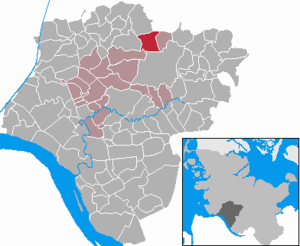
Peissen (Holsten)
Kort
Peissen er en by og kommune i det nordlige Tyskland, beliggende i Amt Itzehoe-Land under Kreis Steinburg. Kreis Steinburg ligger i den sydvestlige del af delstaten Slesvig-Holsten.